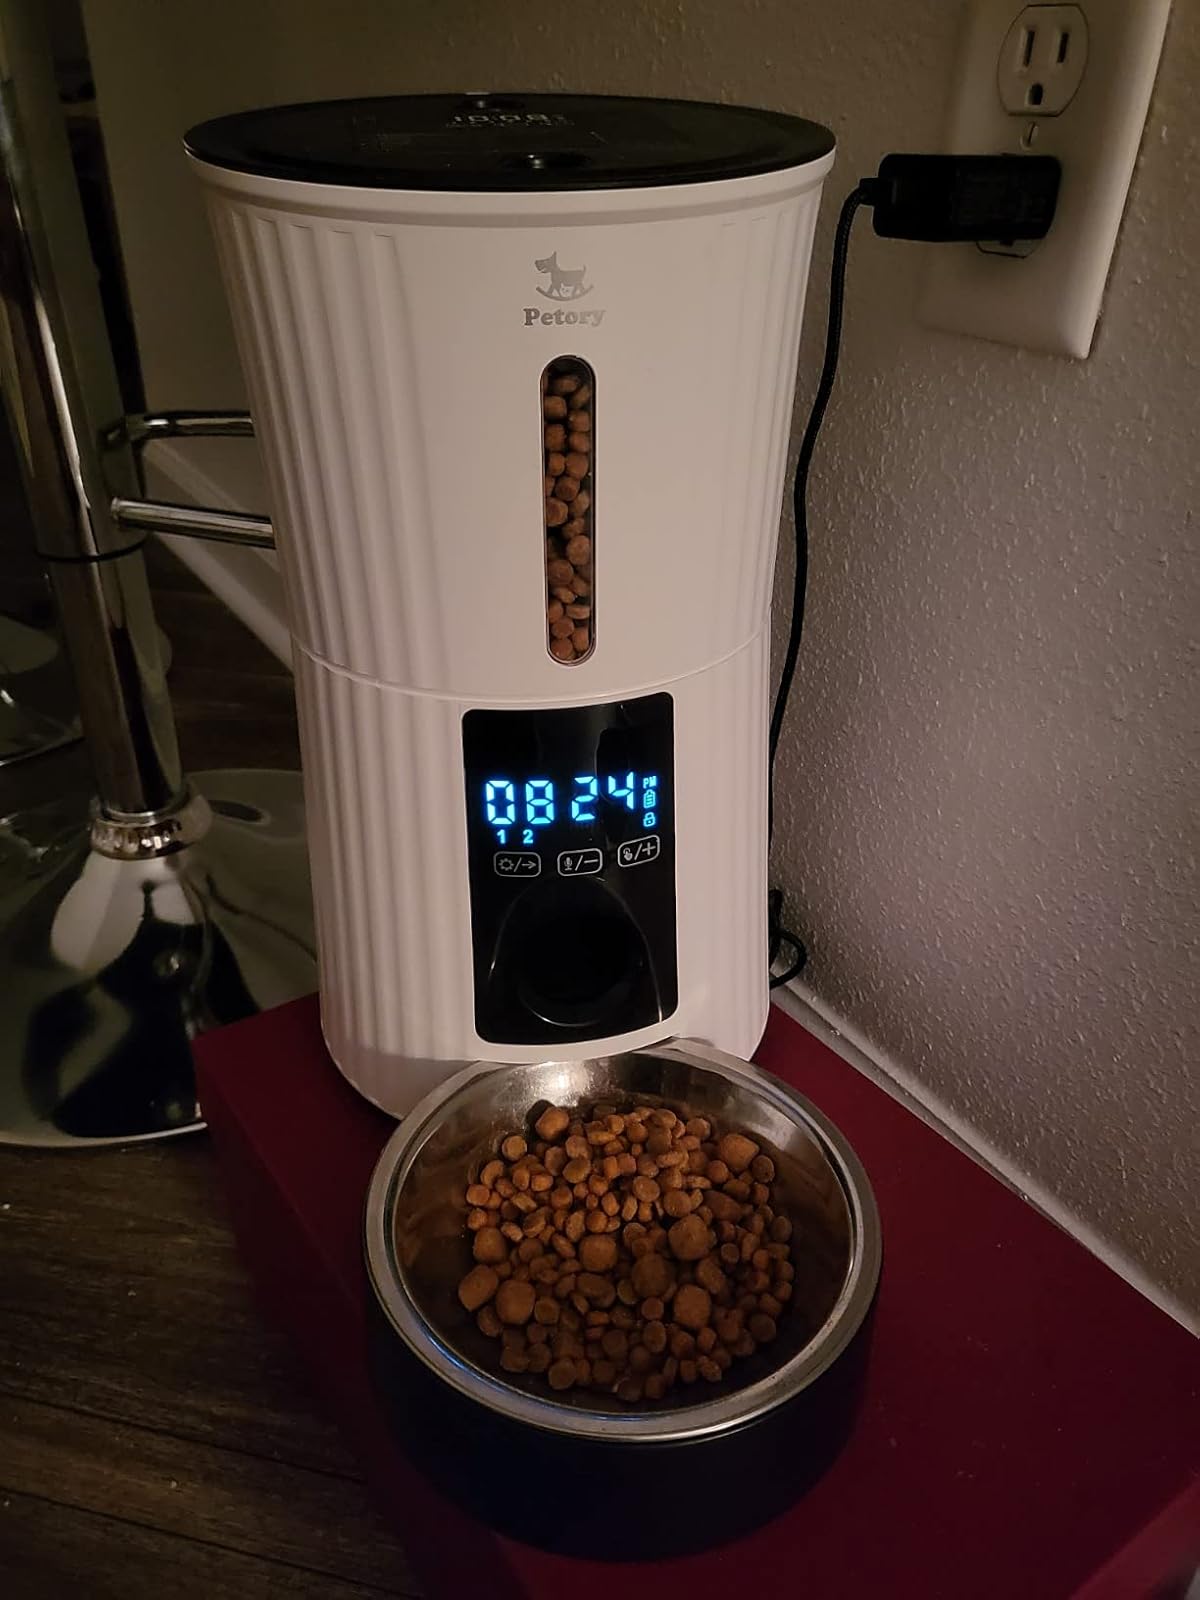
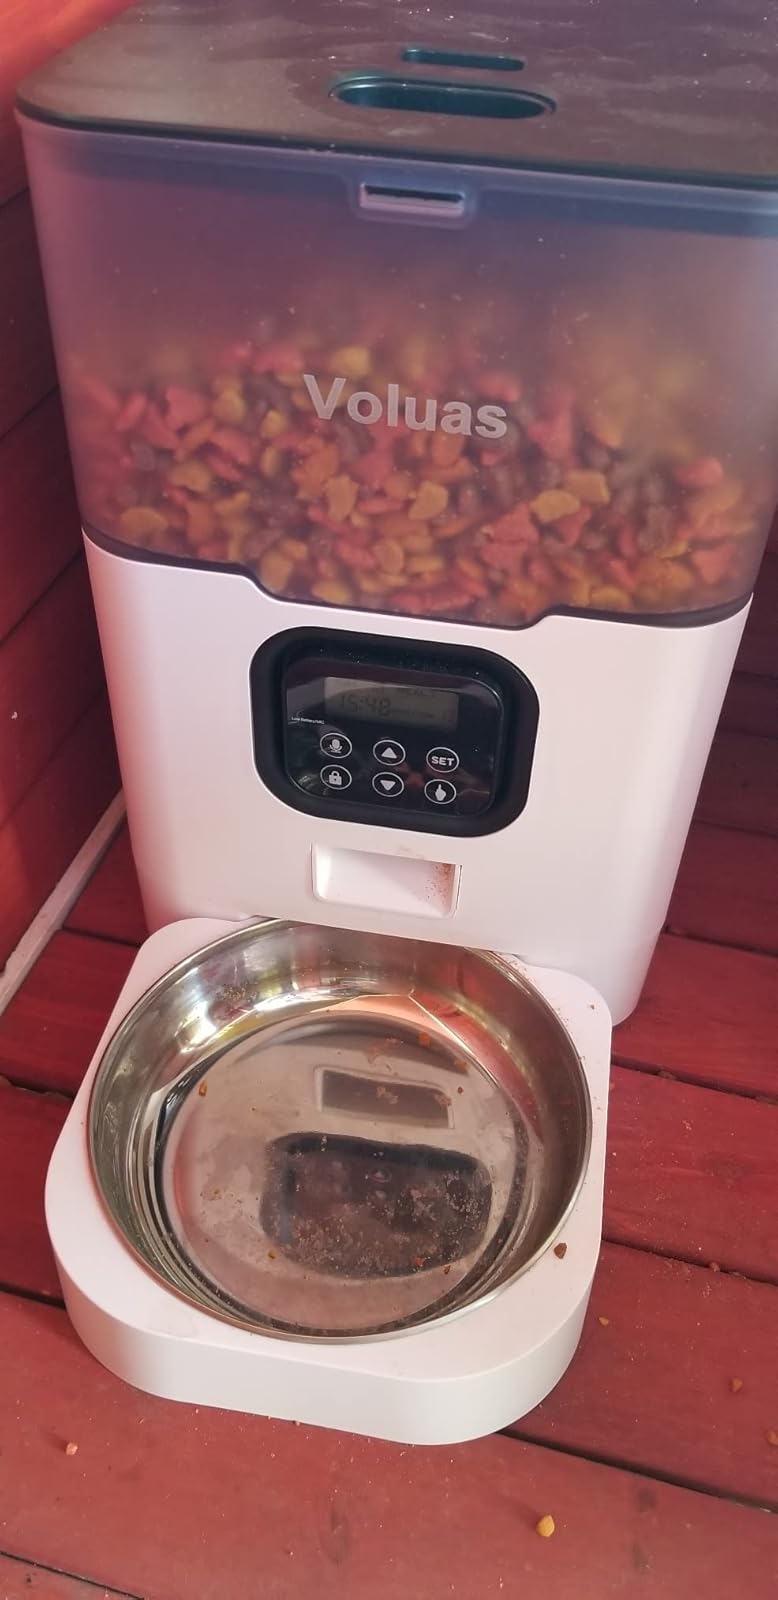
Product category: items_feeder
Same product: no